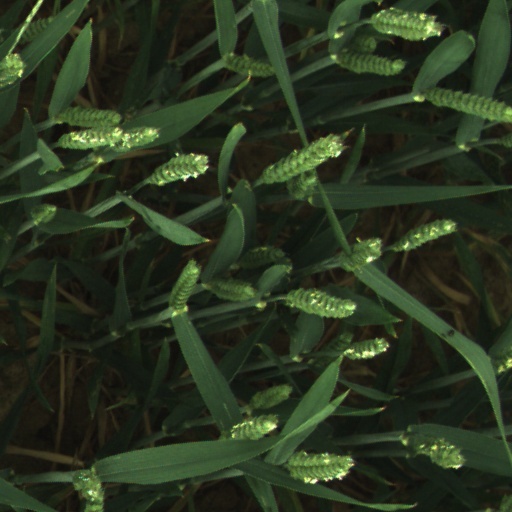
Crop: wheat